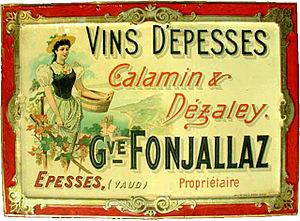
Étiquette de vin du canton de Vaud XIXe siècle
En Suisse, la viticulture remonte à l'époque romaine. Elle est aujourd'hui une activité économique aux nombreuses ramifications sociales et culturelles.
Le Calamin est un vin blanc de Lavaux, région viticole du canton de Vaud en Suisse. Il est protégé par une appellation d'origine contrôlée grand cru.